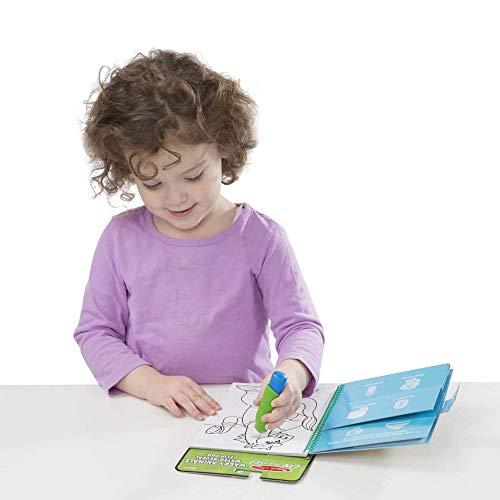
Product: Melissa & Doug Water Wow! Water-Reveal Travel Activity Pad 3-Pack - Flip Pad, Colors-Shapes, Mazes
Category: Toys & Games | Arts & Crafts | Craft Kits | Paint with Water Kits
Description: Set of 3 water-reveal color-with-water pads colors and shapes, mazes, and wacky animal flip pad.
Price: $12.30
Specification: ProductDimensions:7x2.4x10inches|ItemWeight:1.2pounds|ShippingWeight:1.2pounds(Viewshippingratesandpolicies)|DomesticShipping:ItemcanbeshippedwithinU.S.|InternationalShipping:ThisitemcanbeshippedtoselectcountriesoutsideoftheU.S.LearnMore|ASIN:B077D7PBVF|Itemmodelnumber:93645|Manufacturerrecommendedage:36months-6years